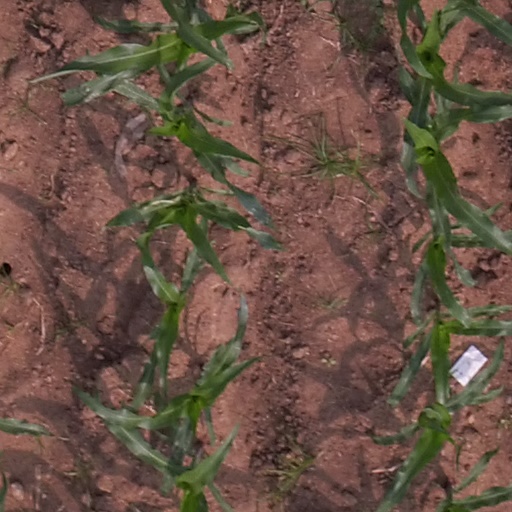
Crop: maize; corn